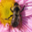
Label: bee